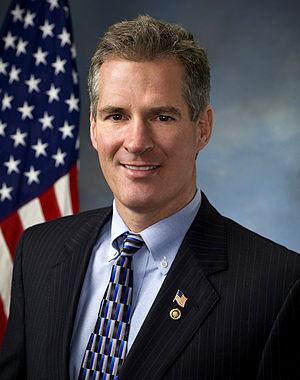
Scott Philip Brown, né le 12 septembre 1959 à Kittery, est un homme politique américain, notamment sénateur républicain au Congrès des États-Unis pour le Massachusetts entre le 4 février 2010 et le 3 janvier 2013.
L'élection sénatoriale américaine de 2010 au Massachusetts a eu lieu le 19 janvier 2010. Elle est organisée à la suite de la mort du sénateur Ted Kennedy en août 2009 et doit permettre l'élection d'un sénateur qui doit achever le mandat en cours, le 3 janvier 2013. Conformément à la loi du Massachusetts, après le décès, la démission ou la destitution d'un membre du Congrès, une élection partielle doit se tenir dans les 145 à 160 jours, qui suivent la vacance de la fonction. Le républicain Scott Brown a remporté l'élection avec près de 52 % des voix.